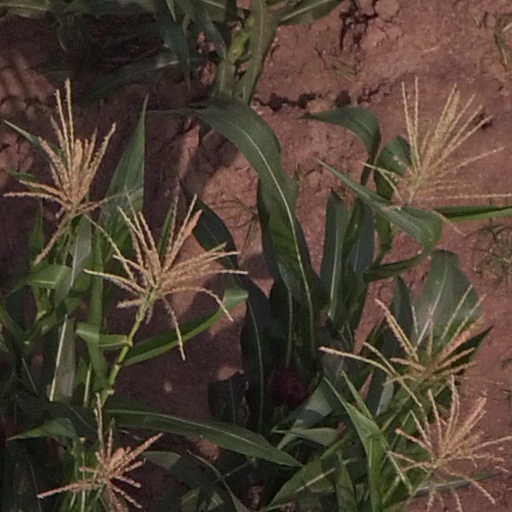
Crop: maize; corn